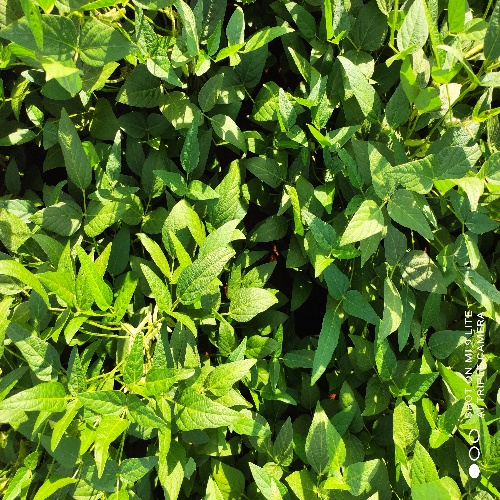
Label: Healthy